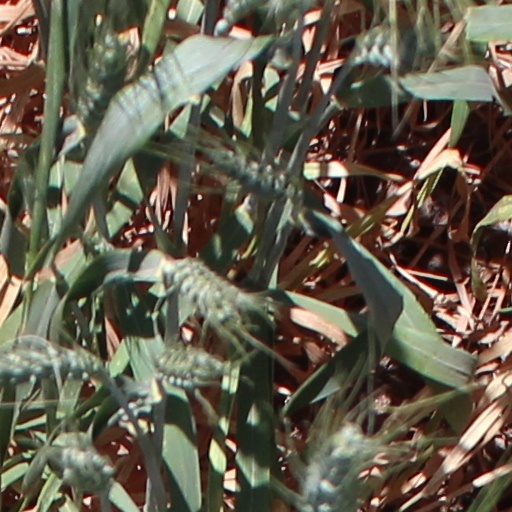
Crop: wheat